Blank paper protest

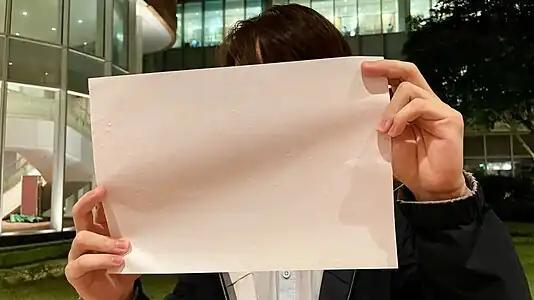
A blank piece of A4 paper, held up in protest by a student at Hong Kong University

Blank pieces of paper, posters and placards have been used as a form of protest. The message sent by such a protest is meant to be implicit and understood, but the lack of writing and slogans on the paper itself is designed to thwart efforts by authorities to prove that their prohibitions and regulations have been violated.